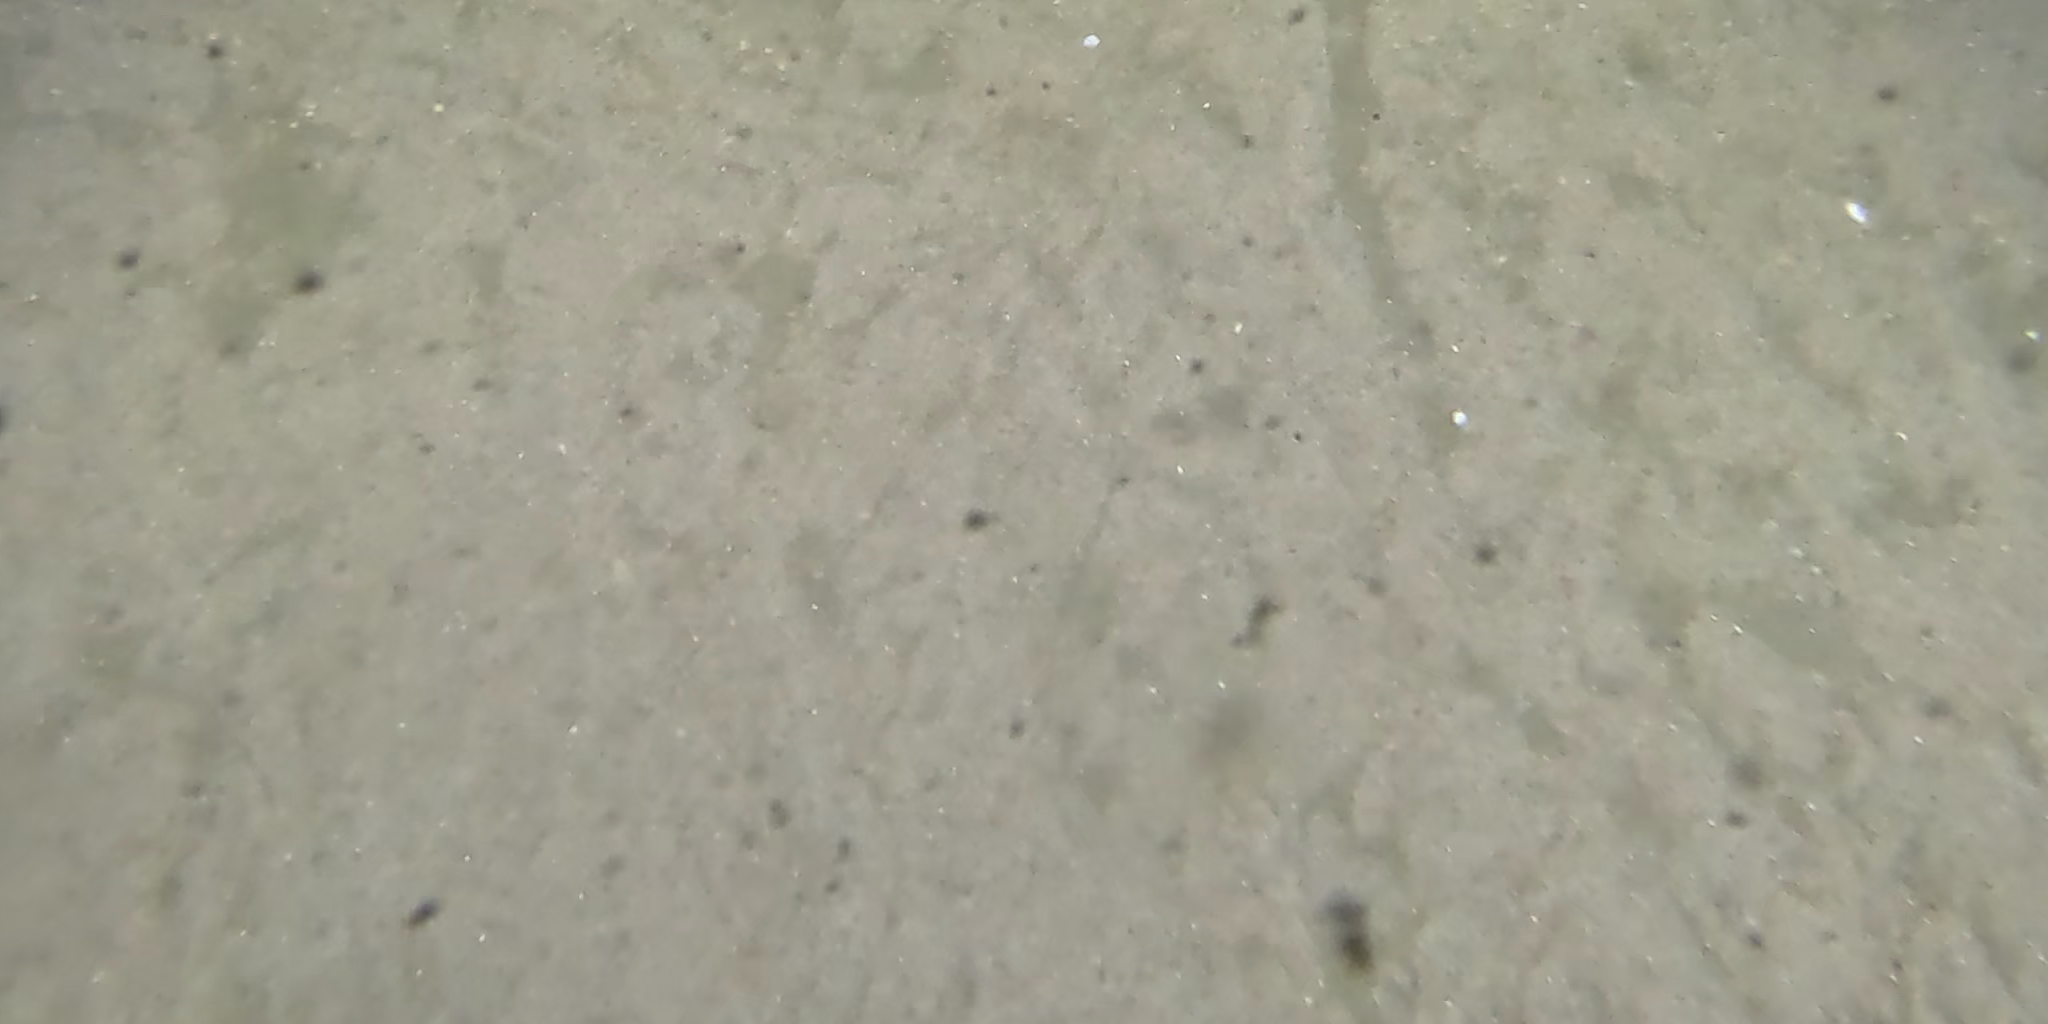
Seabed habitat: sand